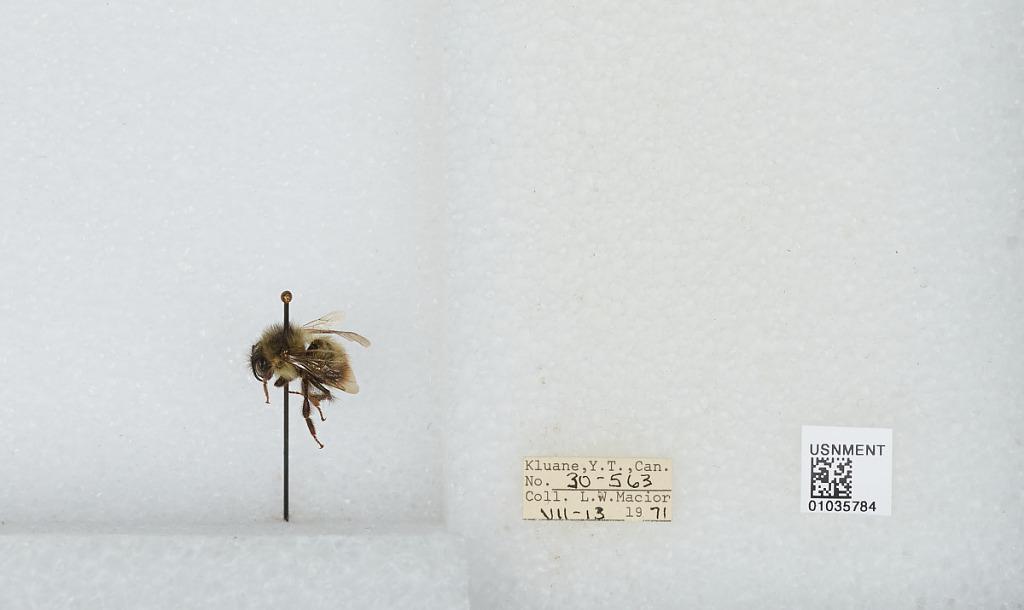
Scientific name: Bombus (Pyrobombus) mixtus Cresson
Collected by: L. Macior
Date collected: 1971-7-13
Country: Canada
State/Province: Yukon Territory
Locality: Kluane
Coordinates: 60.75, -139.5